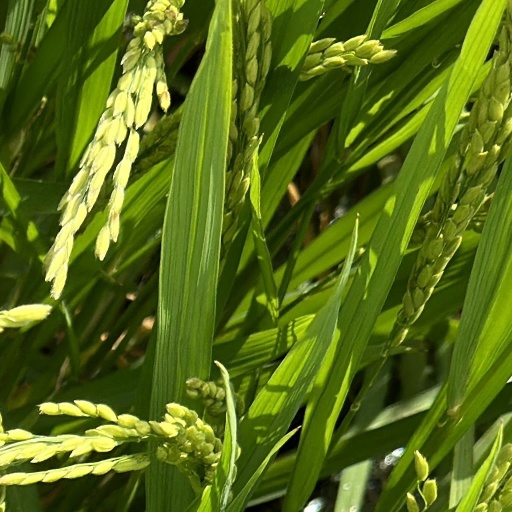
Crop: rice